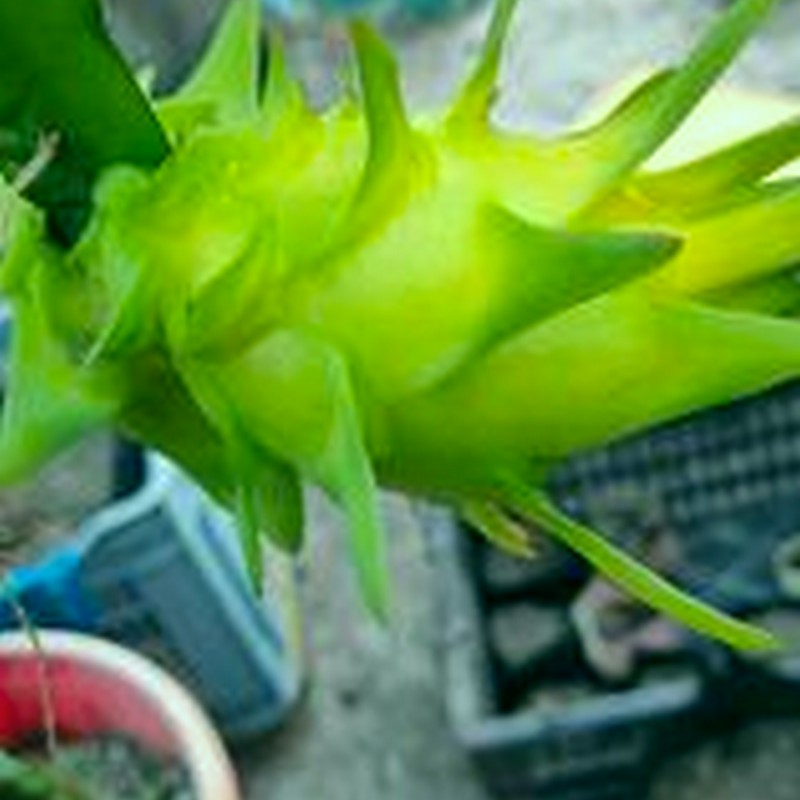
Label: Immature Dragon Fruit